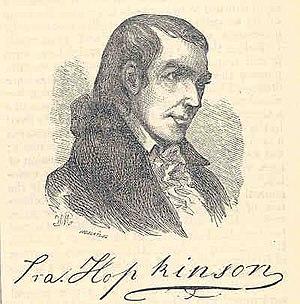
Francis Hopkinson né le 21 septembre 1737 et mort le 9 mai 1791 est un auteur américain, un des signataires de la déclaration d'indépendance américaine en tant que délégué du New Jersey. Il joua un rôle dans la conception du premier drapeau des États-Unis.
Les Pères fondateurs des États-Unis sont les signataires de la Déclaration d'indépendance ou la Constitution des États-Unis, ainsi que ceux participant à la révolution américaine comme Revolutionaries. Considérés comme des héros aux États-Unis, ces hommes sont principalement chrétiens, quelques-uns athées ou déistes. Par ailleurs, plusieurs pères sont membres de la franc-maçonnerie.